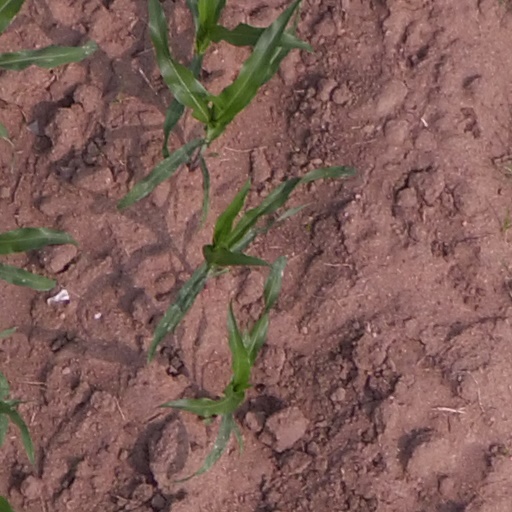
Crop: maize; corn